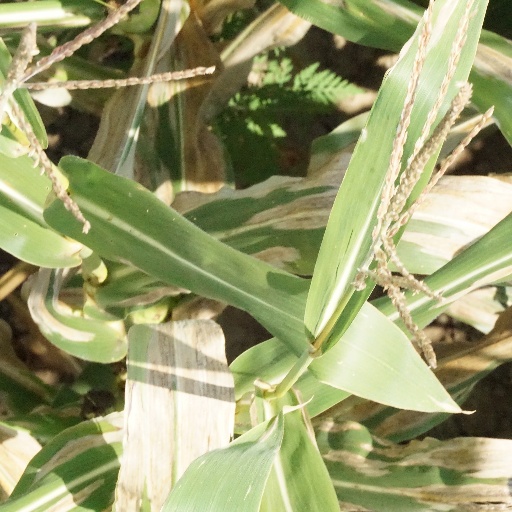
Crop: maize; corn